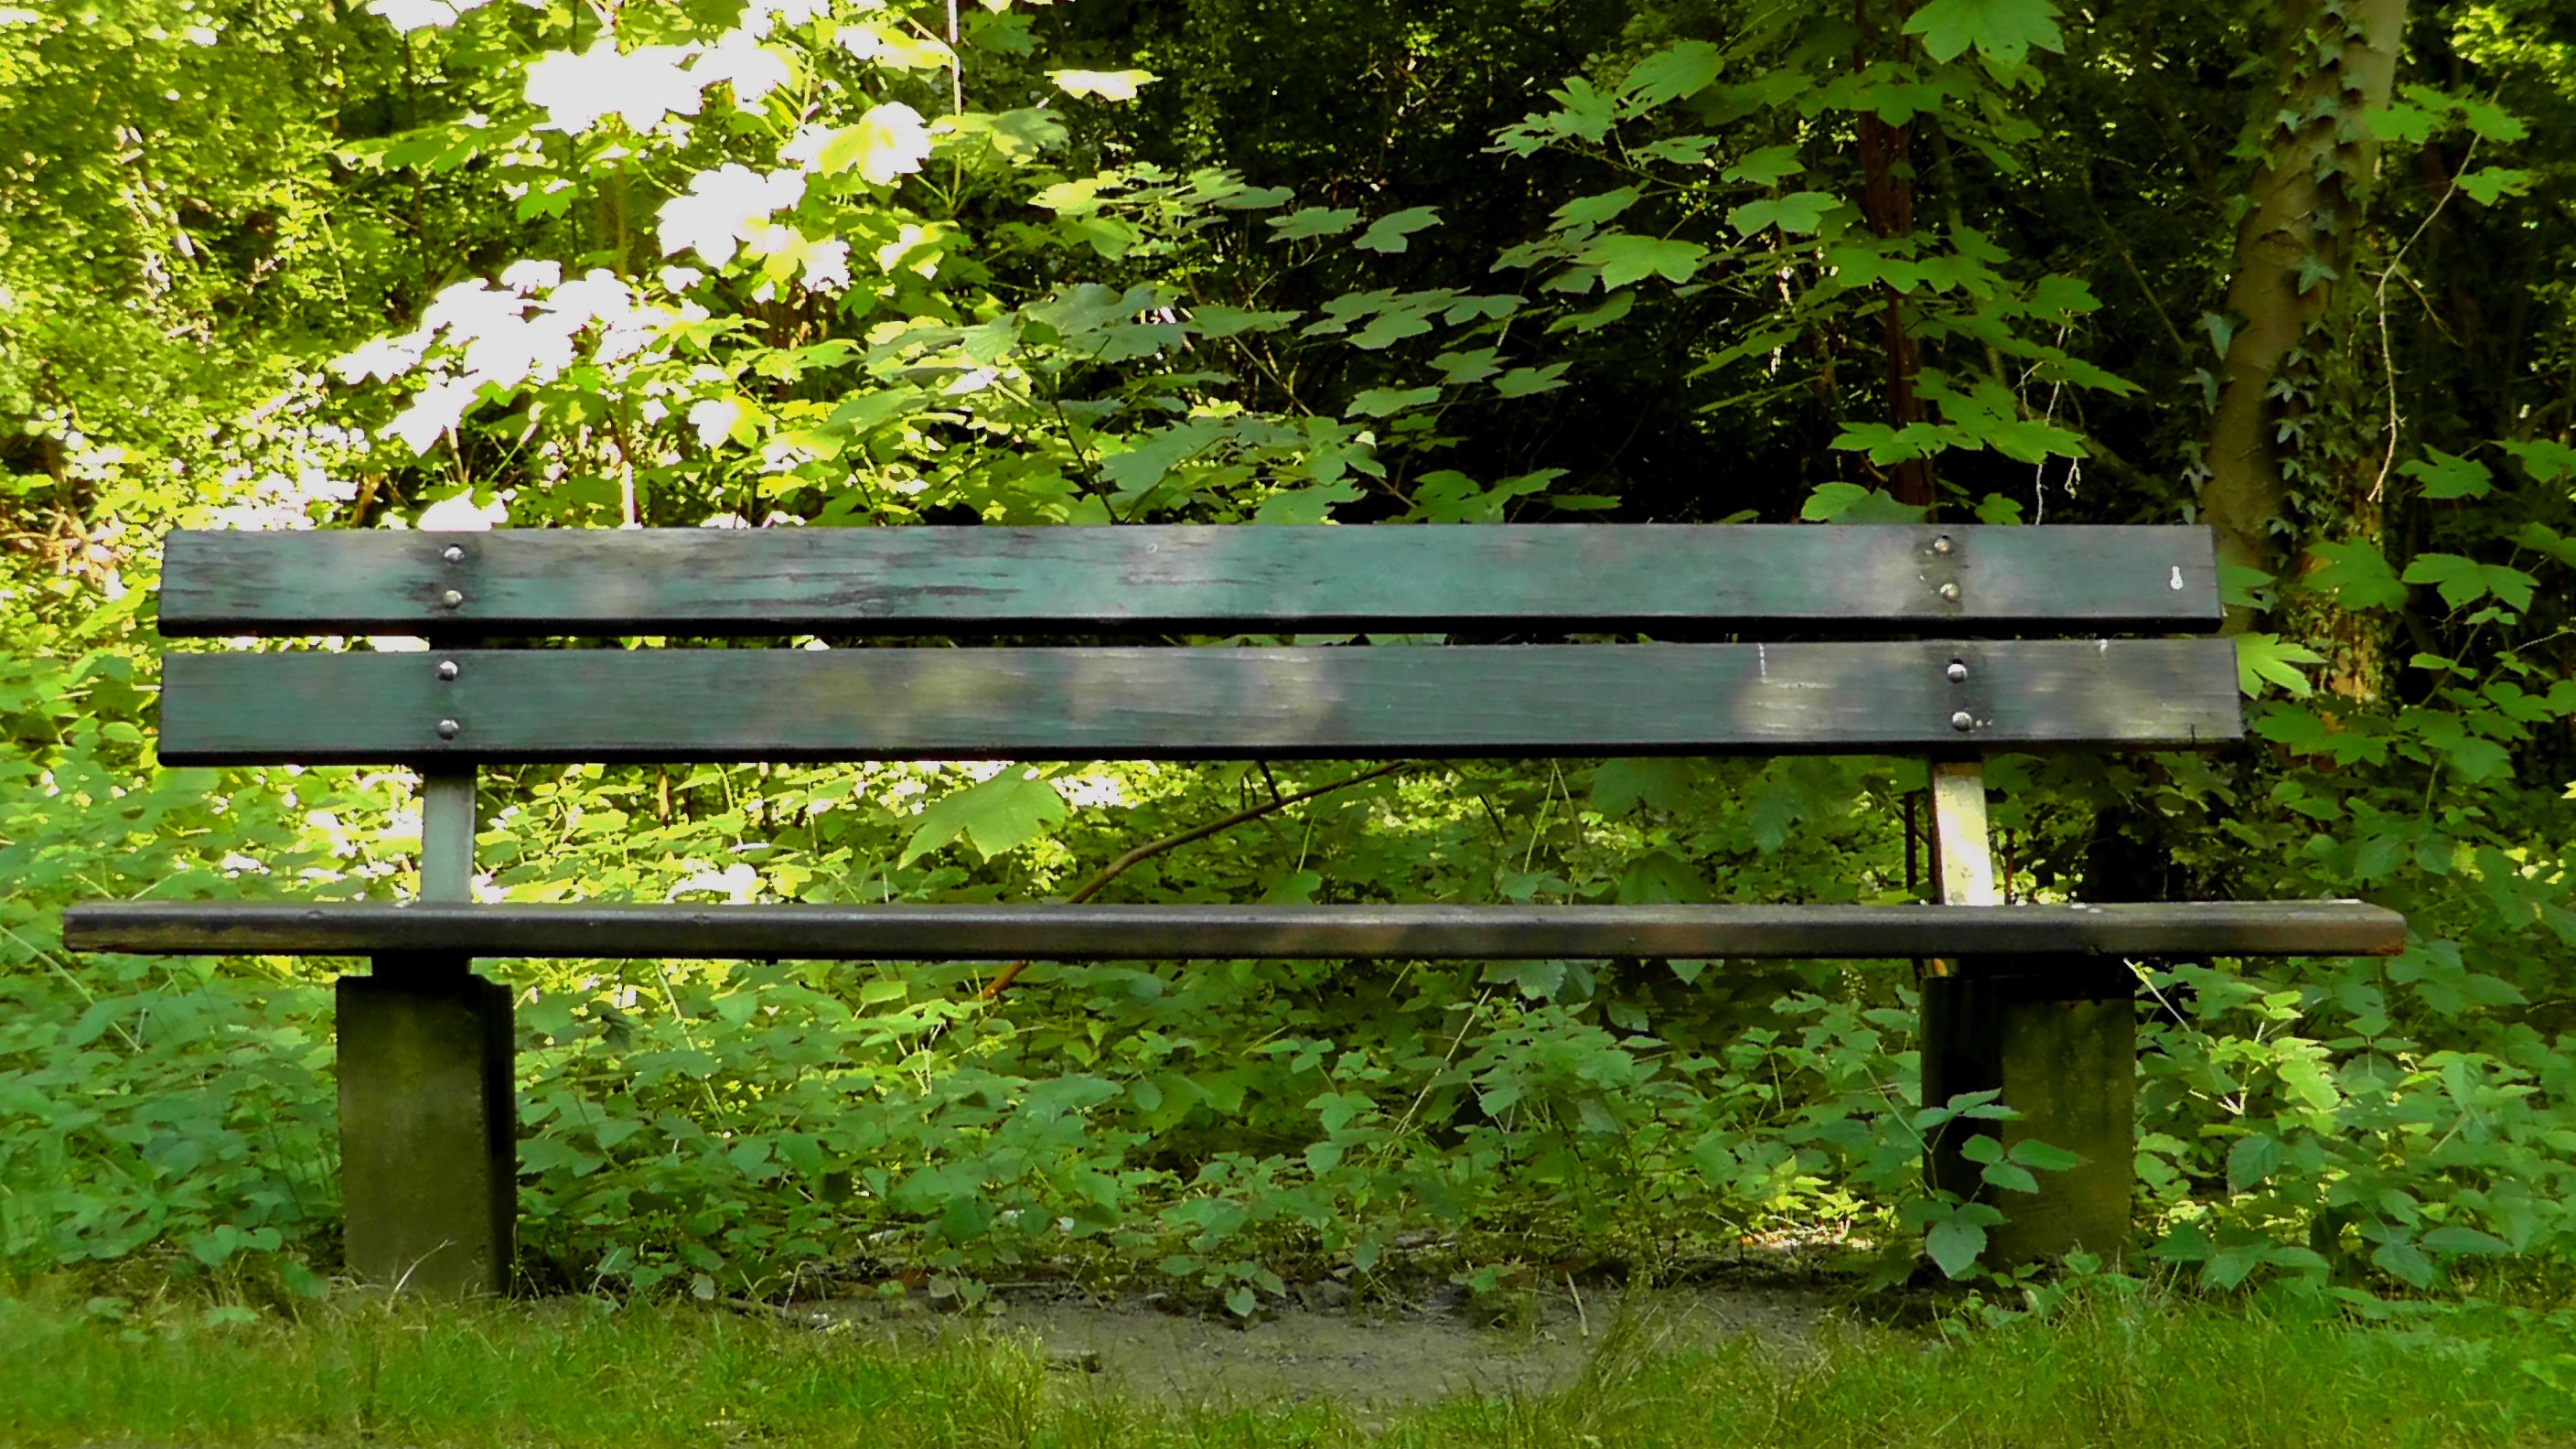
forest, bench, summer, green, rest, furniture, park bench, sit, bank, break, woodland, recovery, forest path